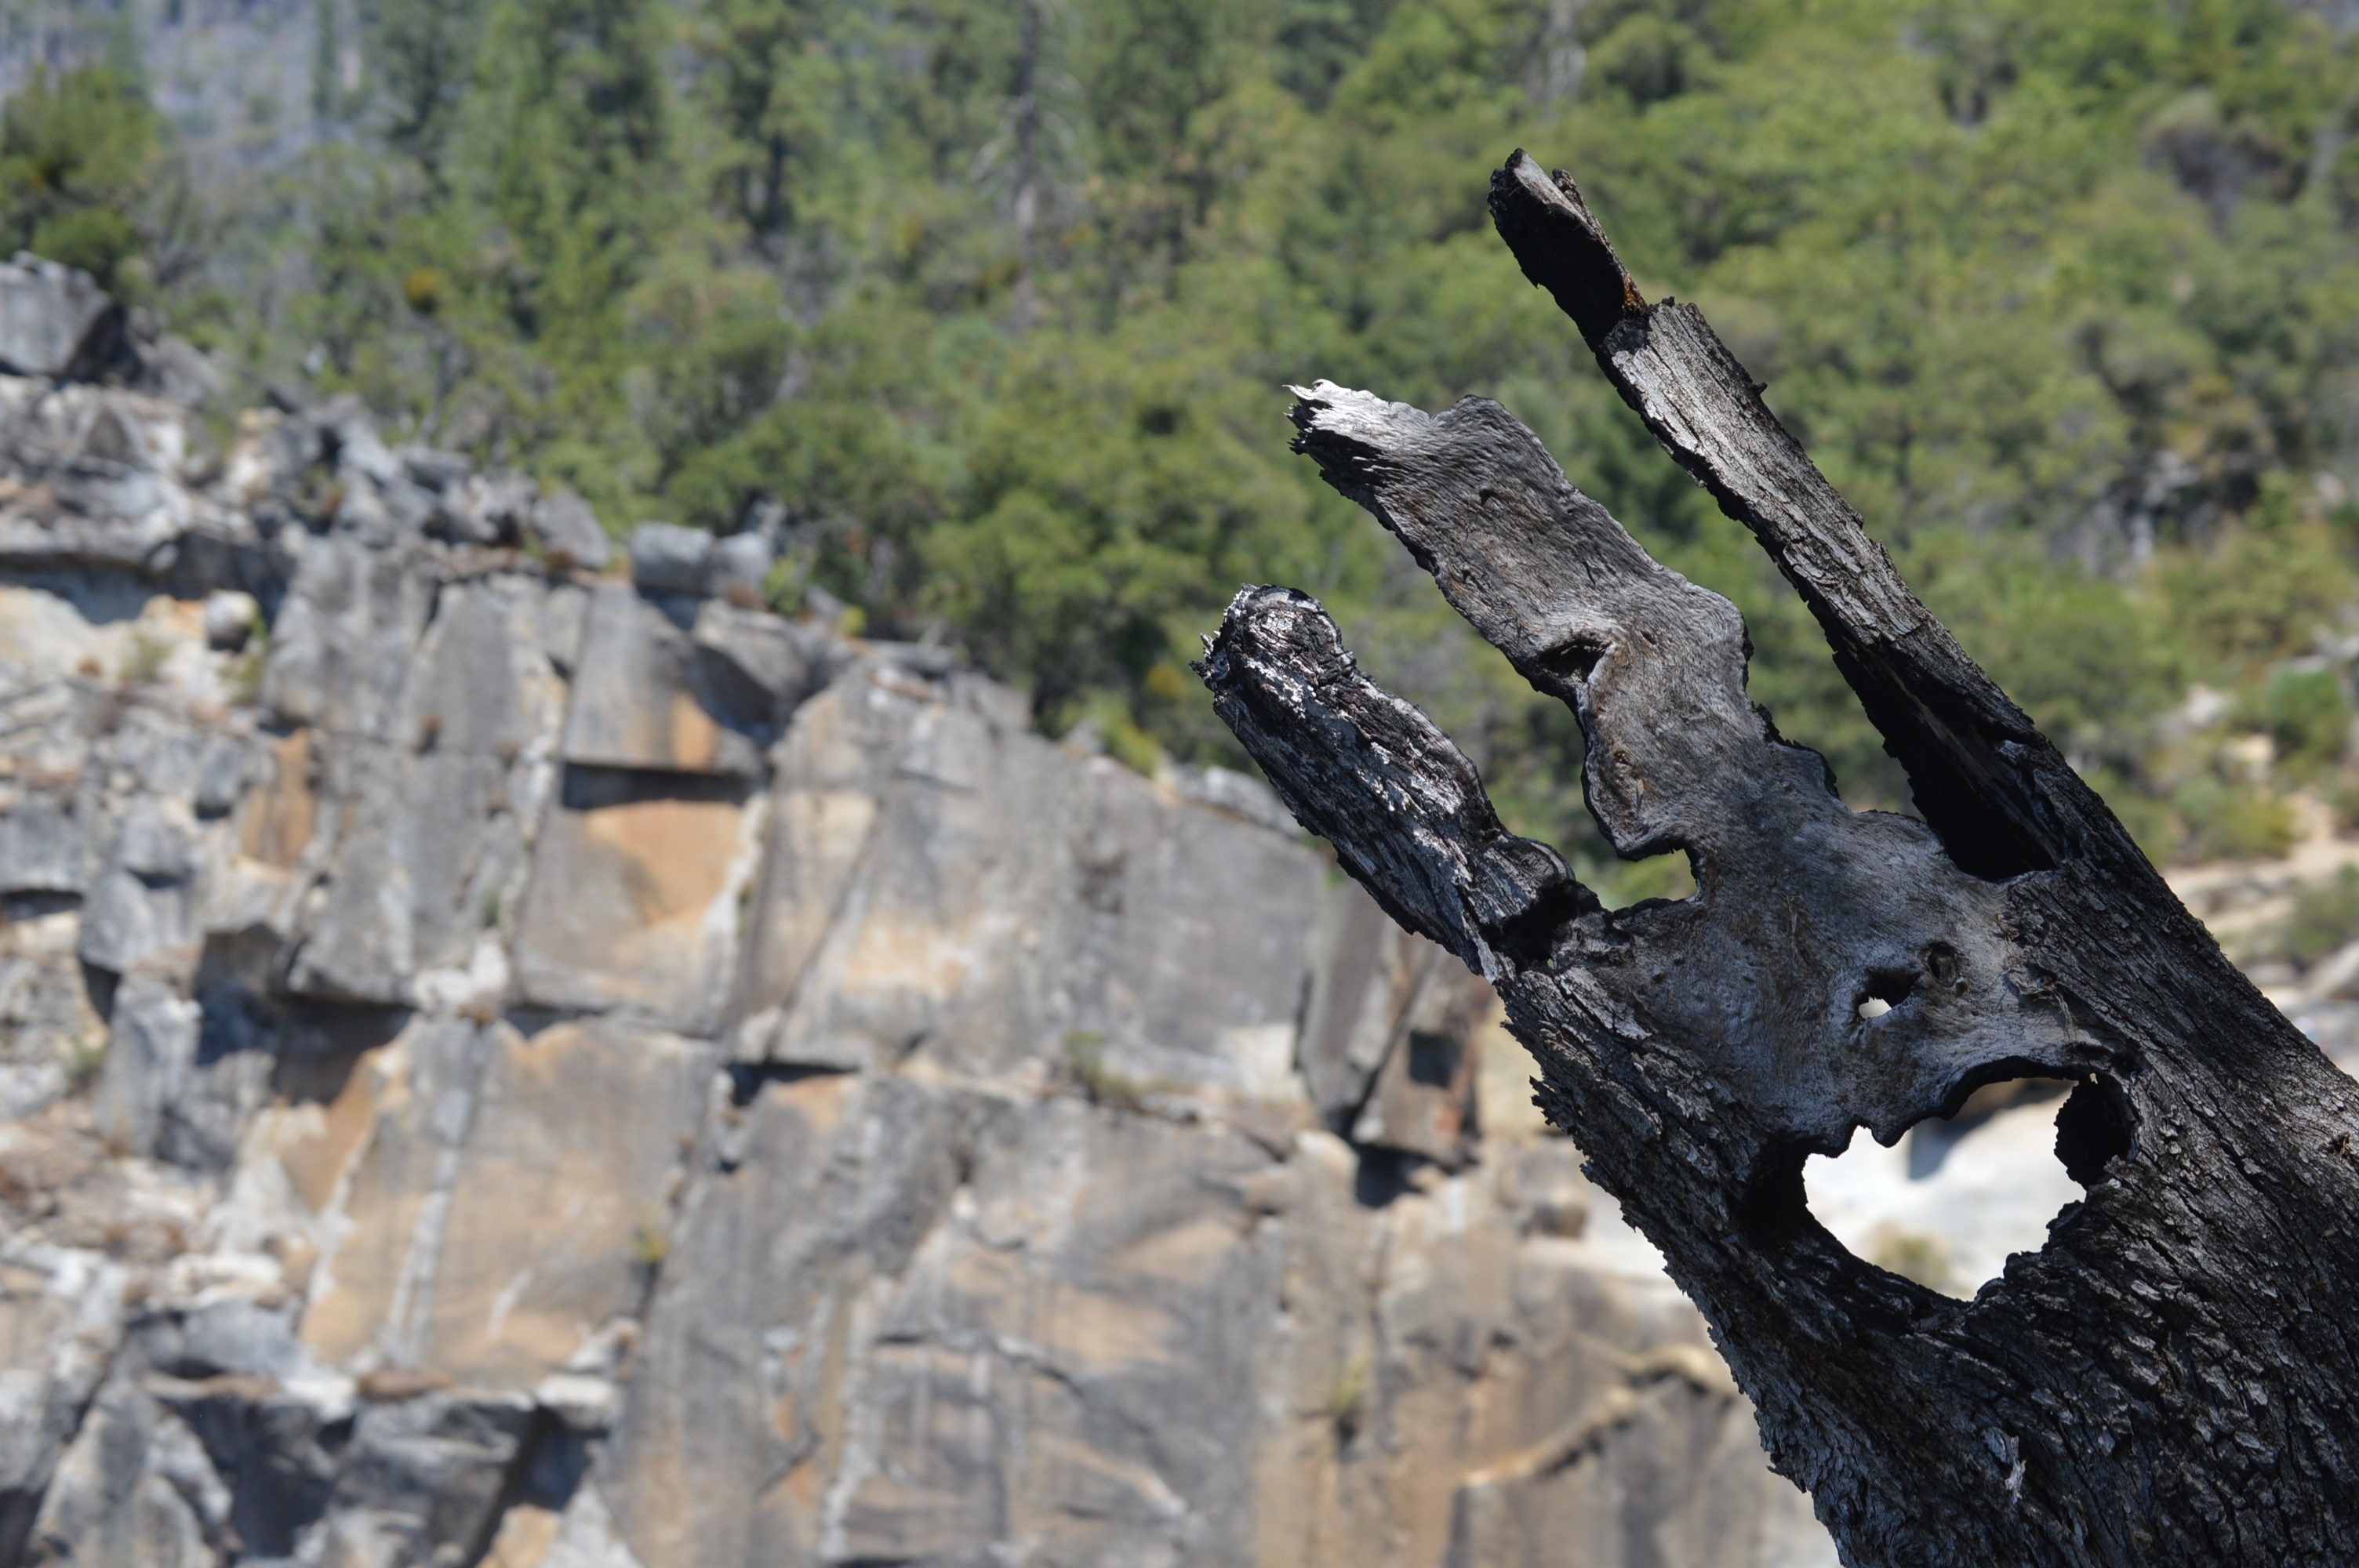
bird, adventure, wildlife, fauna